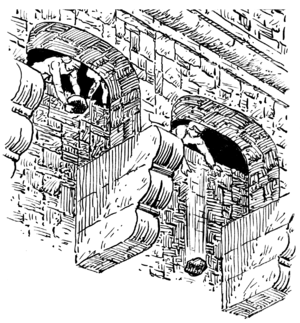
Machicoulis
Illustration af machicoulis i brug.
Machicoulis er nedadrettede skydeskår eller skoldehuller fra den middelalderlige fæstningskunst, hvorigennem forsvareren kunne ramme angriberen, når han trængte frem til fæstningsmurens fod. Machicoulis dannes i reglen ved gennembrydning af gulvet i vægtergangen, hvis brystværnsmur med dens tinder krager frem foran selve fæstningsmuren og bæres af konsoller.